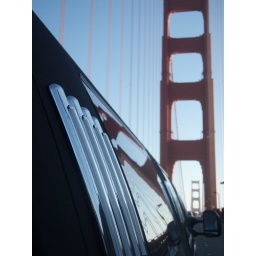
golden gate bridge by limo